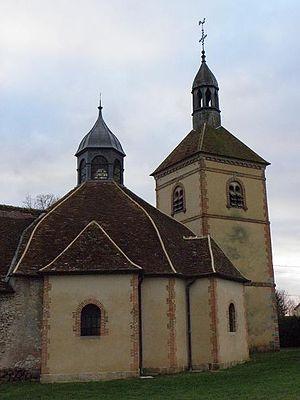
Église Saint-Hubert de la commune de Les Marêts (77).
Les Marêts est une commune française située dans le département de Seine-et-Marne en région Île-de-France.
L'église Saint-Hubert est une église catholique située aux Marêts, en France.